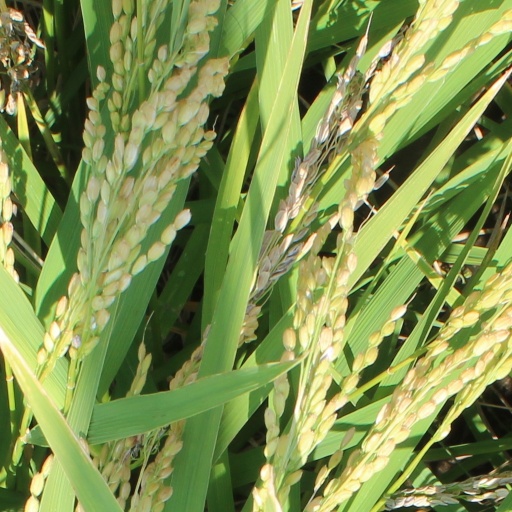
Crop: rice